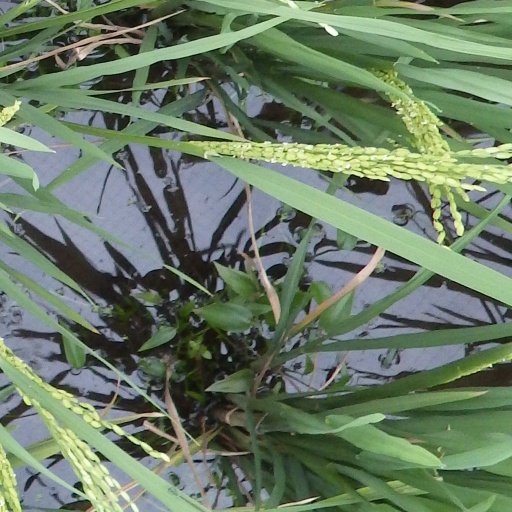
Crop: rice